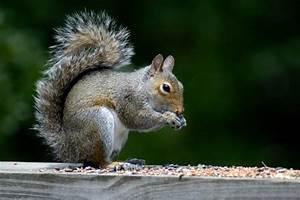
squirrel